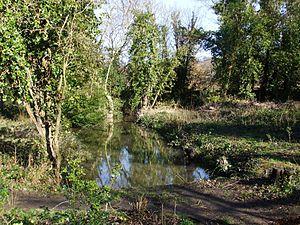
Ham Common est une zone de terres communes à Ham, à Londres. Il s'agit d'une zone de conservation gérée par le London Borough de Richmond upon Thames. Il couvre 48.6 hectares, la deuxième plus grande superficie de terres communes du borough, 0.8 hectares plus petit que Barnes Common. Il est divisé en deux habitats distincts, les prairies et les bois, séparés par l' A307 - Upper Ham Road. C'est une zone d'intérêt écologique, historique et récréatif, désignée réserve naturelle locale.